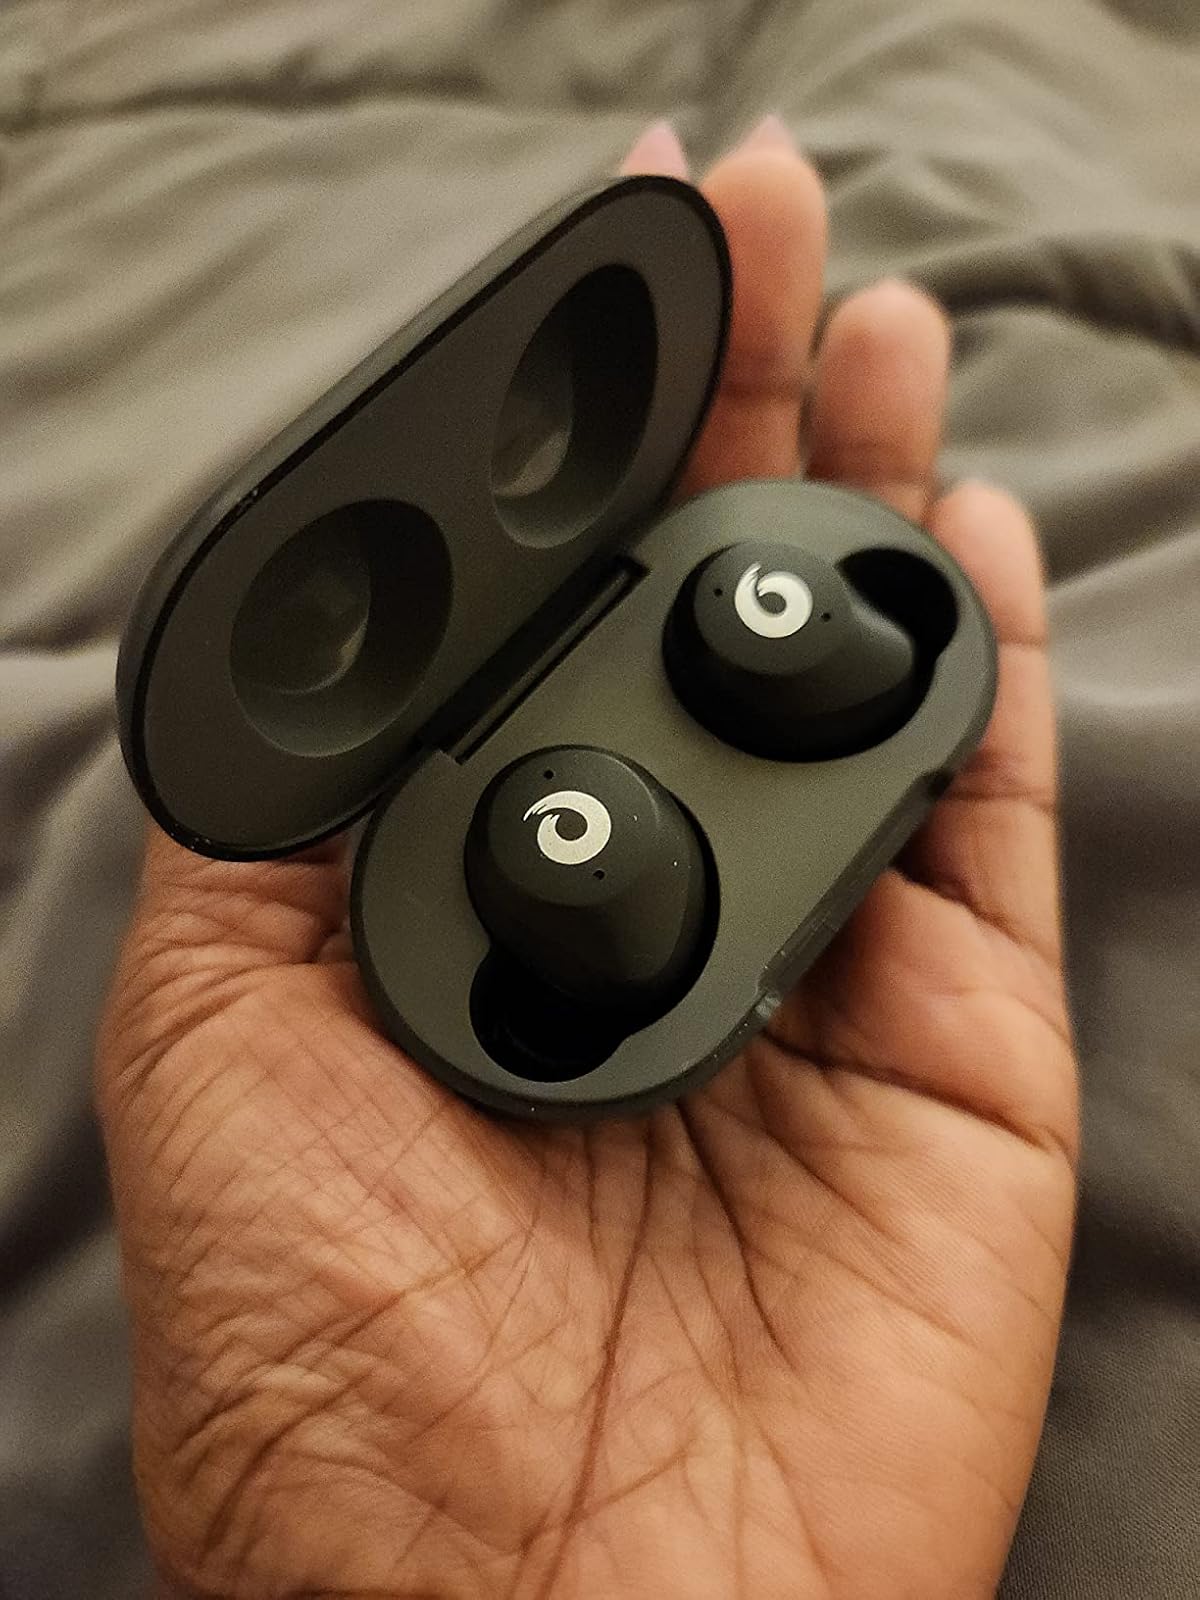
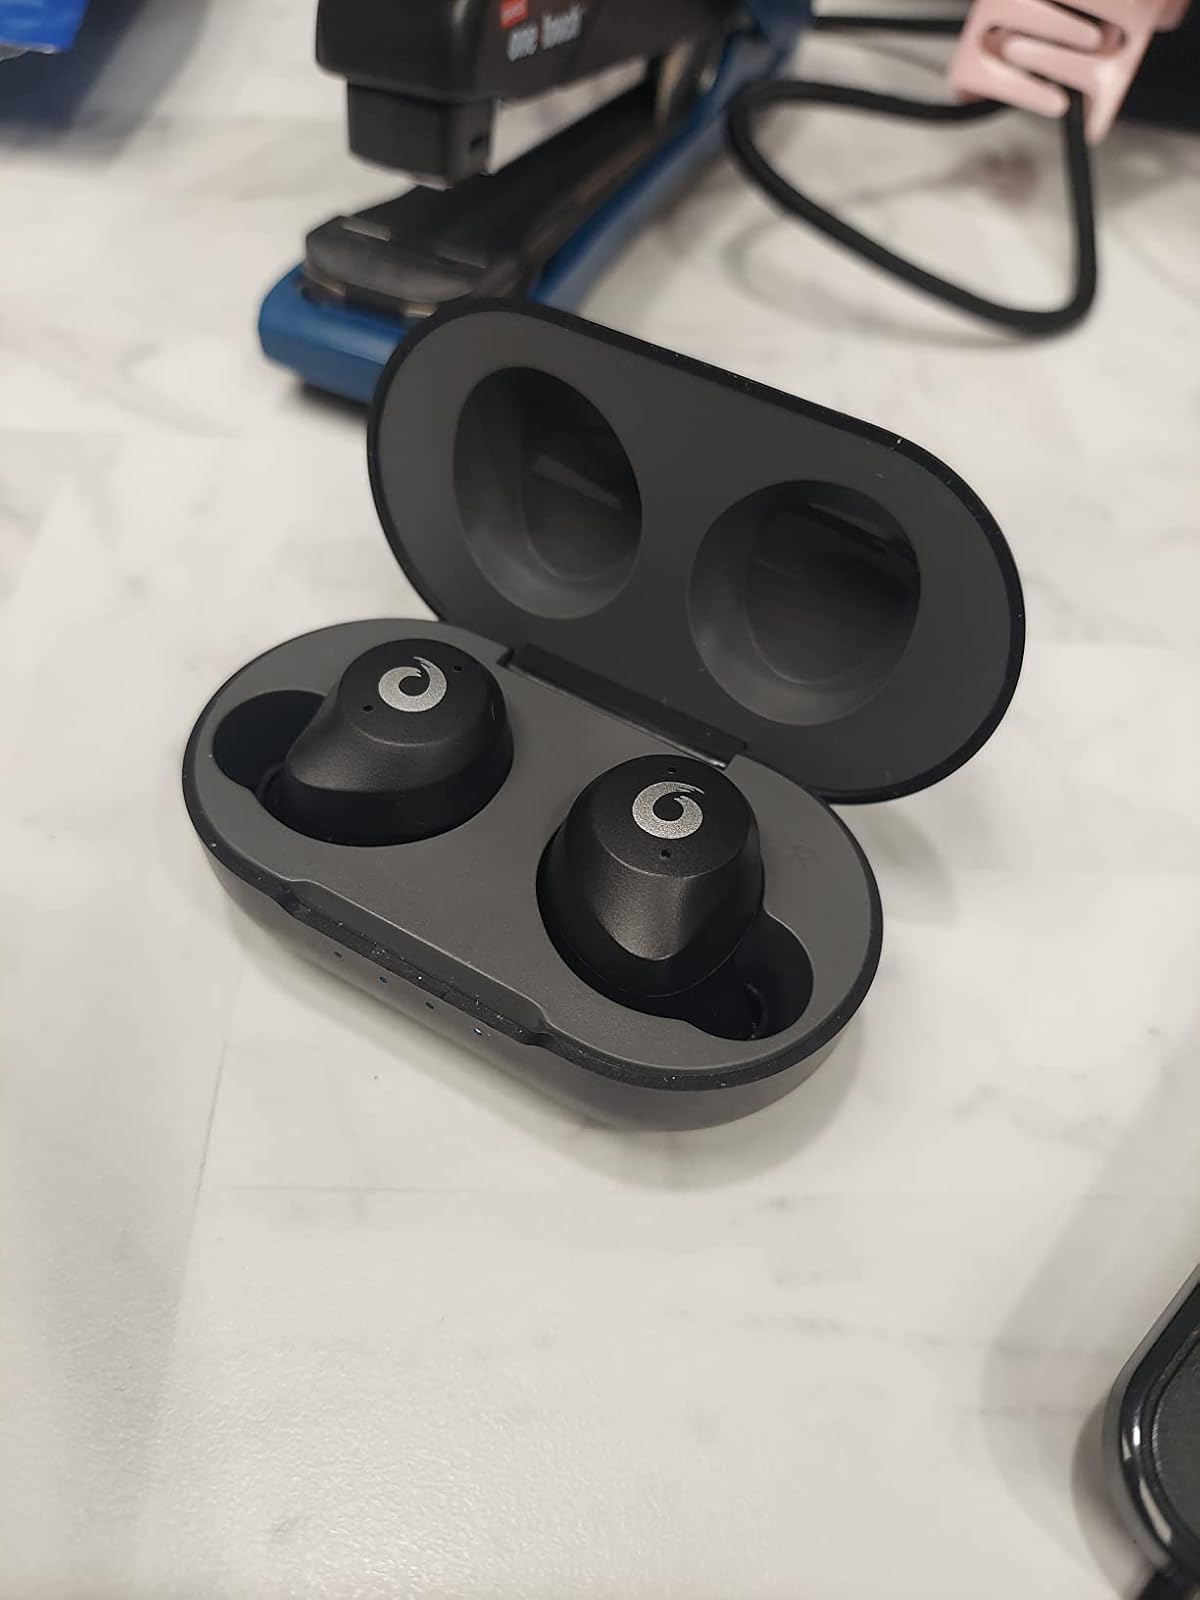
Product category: earbuds
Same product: yes